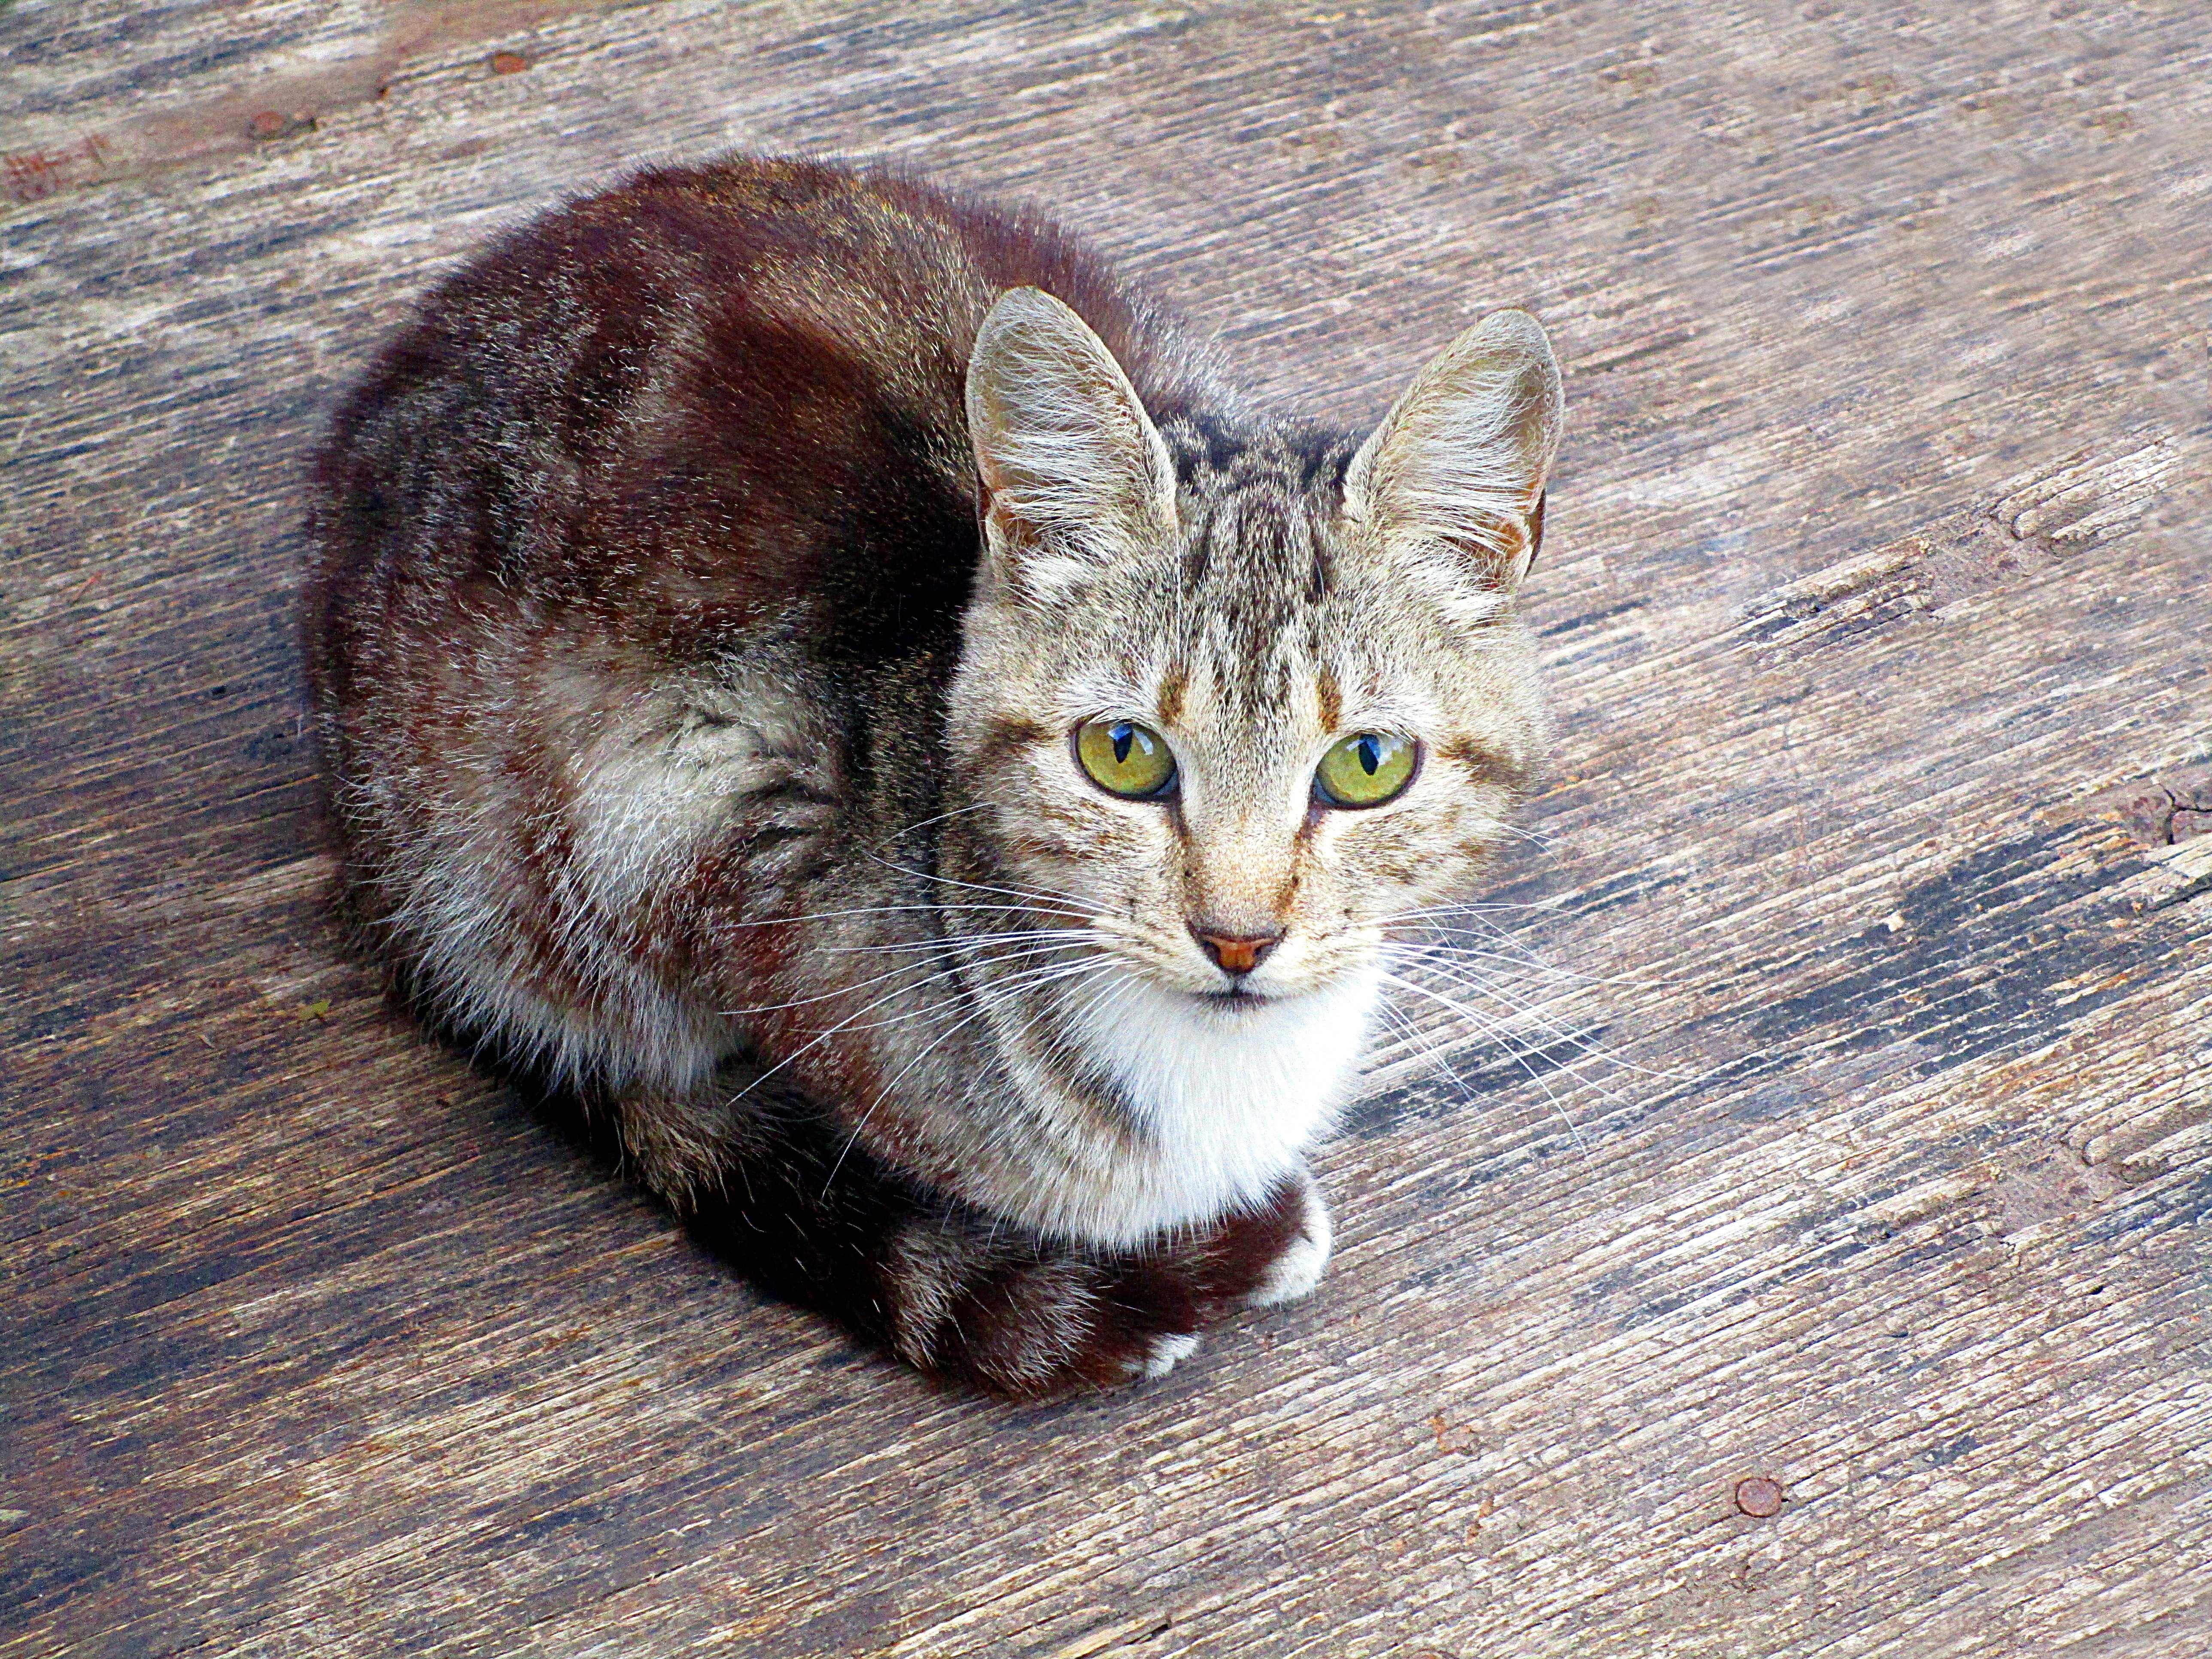
animal, cute, pet, kitten, cat, feline, mammal, fauna, camouflage, eyes, whiskers, look, vertebrate, gata, cat eyes, to watch, tabby cat, green eyes, cute kitten, feline look, cat home, european shorthair, wild cat, jack field, small to medium sized cats, cat like mammal, domestic short haired cat